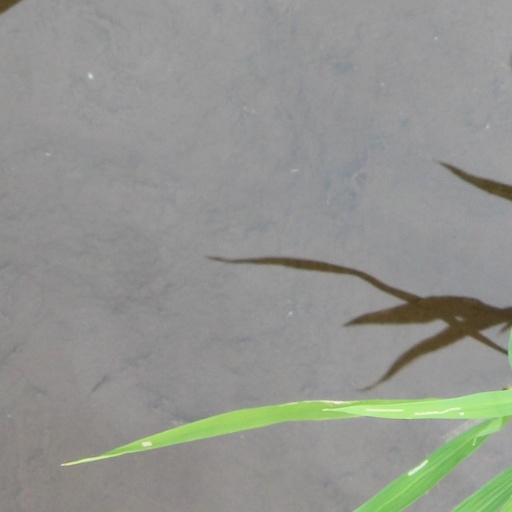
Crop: rice